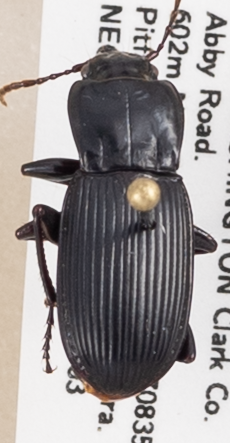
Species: Pterostichus herculaneus
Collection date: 2019-09-03
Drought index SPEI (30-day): -0.024
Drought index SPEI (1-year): -2.09
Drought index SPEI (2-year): -2.09